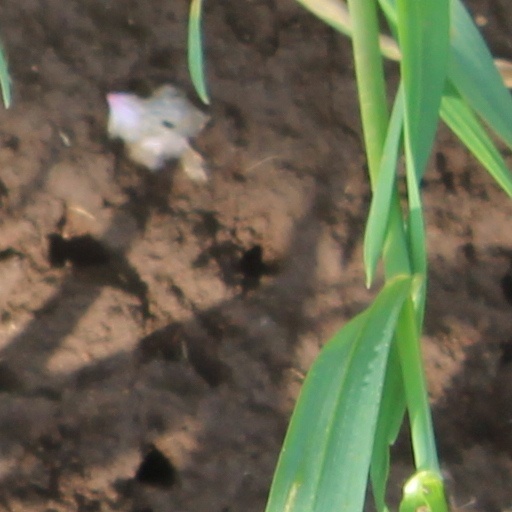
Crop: wheat